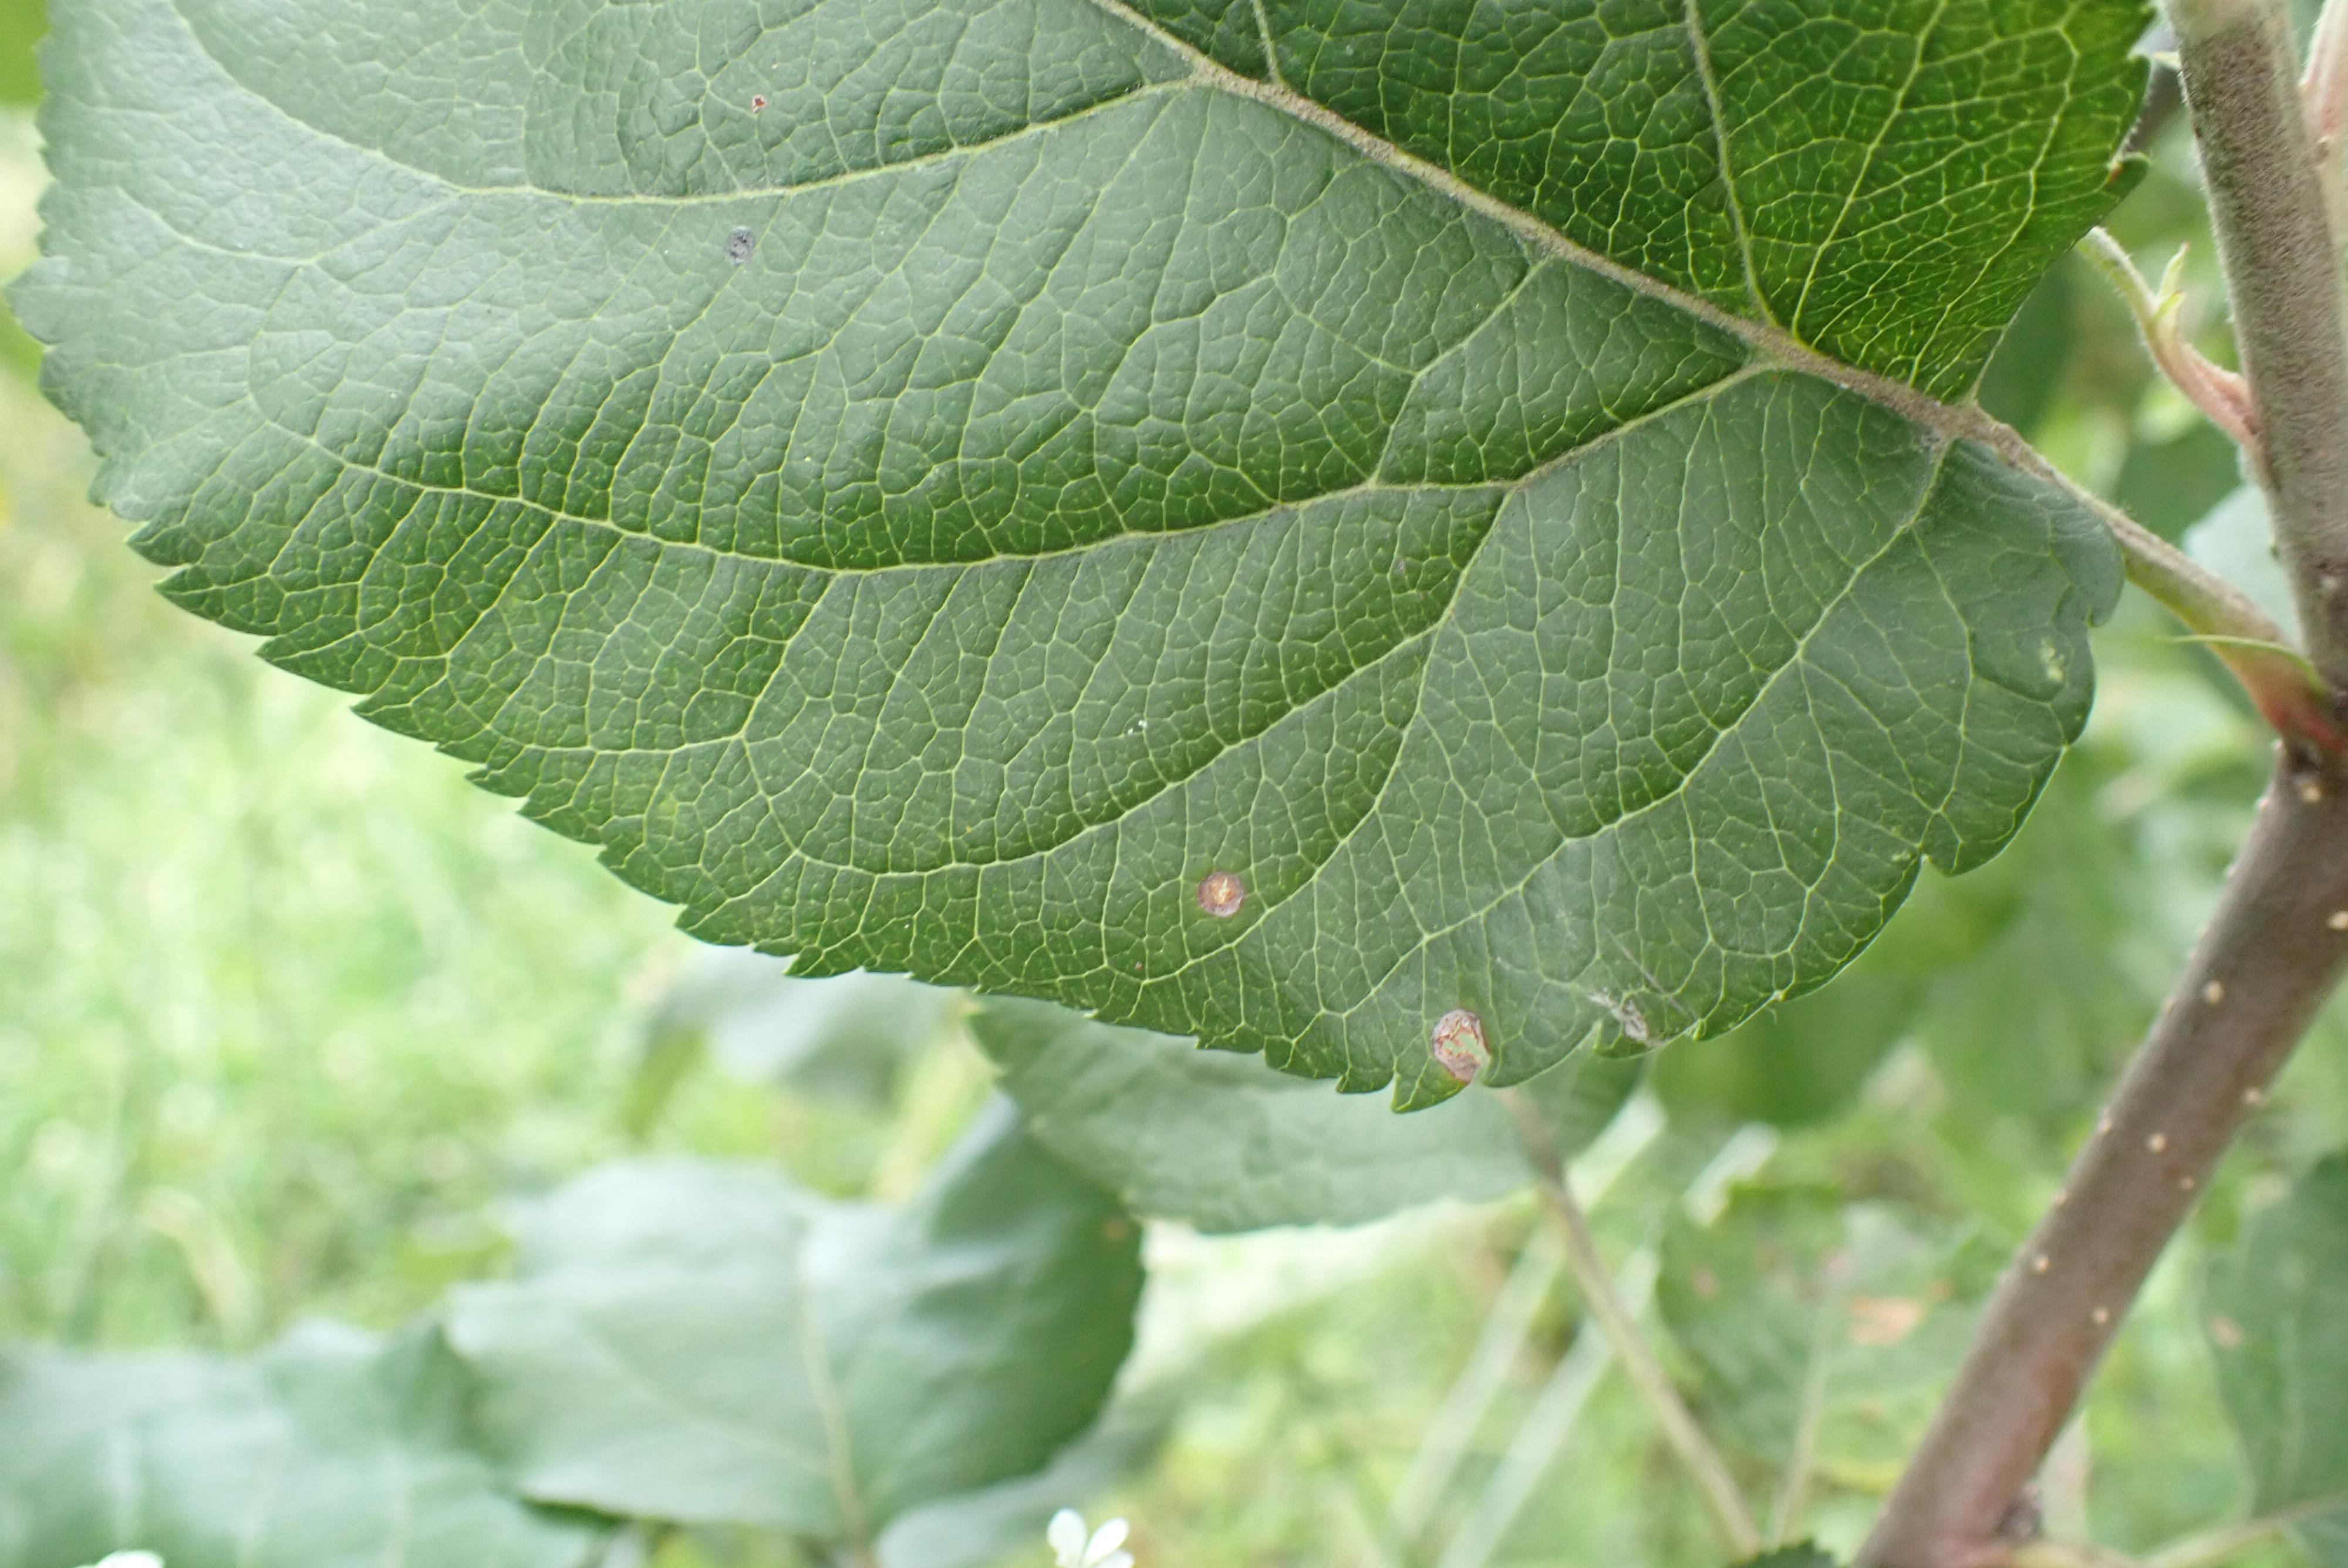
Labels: frog_eye_leaf_spot